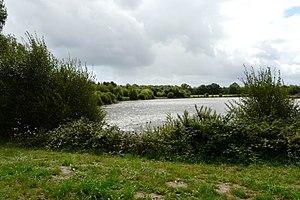
Rives de l'étang de Beaumont
Issé est une commune de l'Ouest de la France, située dans le département de la Loire-Atlantique, en région Pays de la Loire.